Archibald Cameron of Lochiel

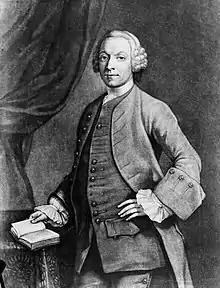

Archibald Cameron of Lochiel (1707 – 7 June 1753) was a Scottish physician, known for his involvement in the Jacobite rising of 1745, where he served as ADC to its leader, Charles Edward Stuart. Dr Cameron was the younger brother of landowner Donald Cameron of Lochiel, head of Clan Cameron and a key supporter of the rising, and of Roman Catholic priest Alexander Cameron.